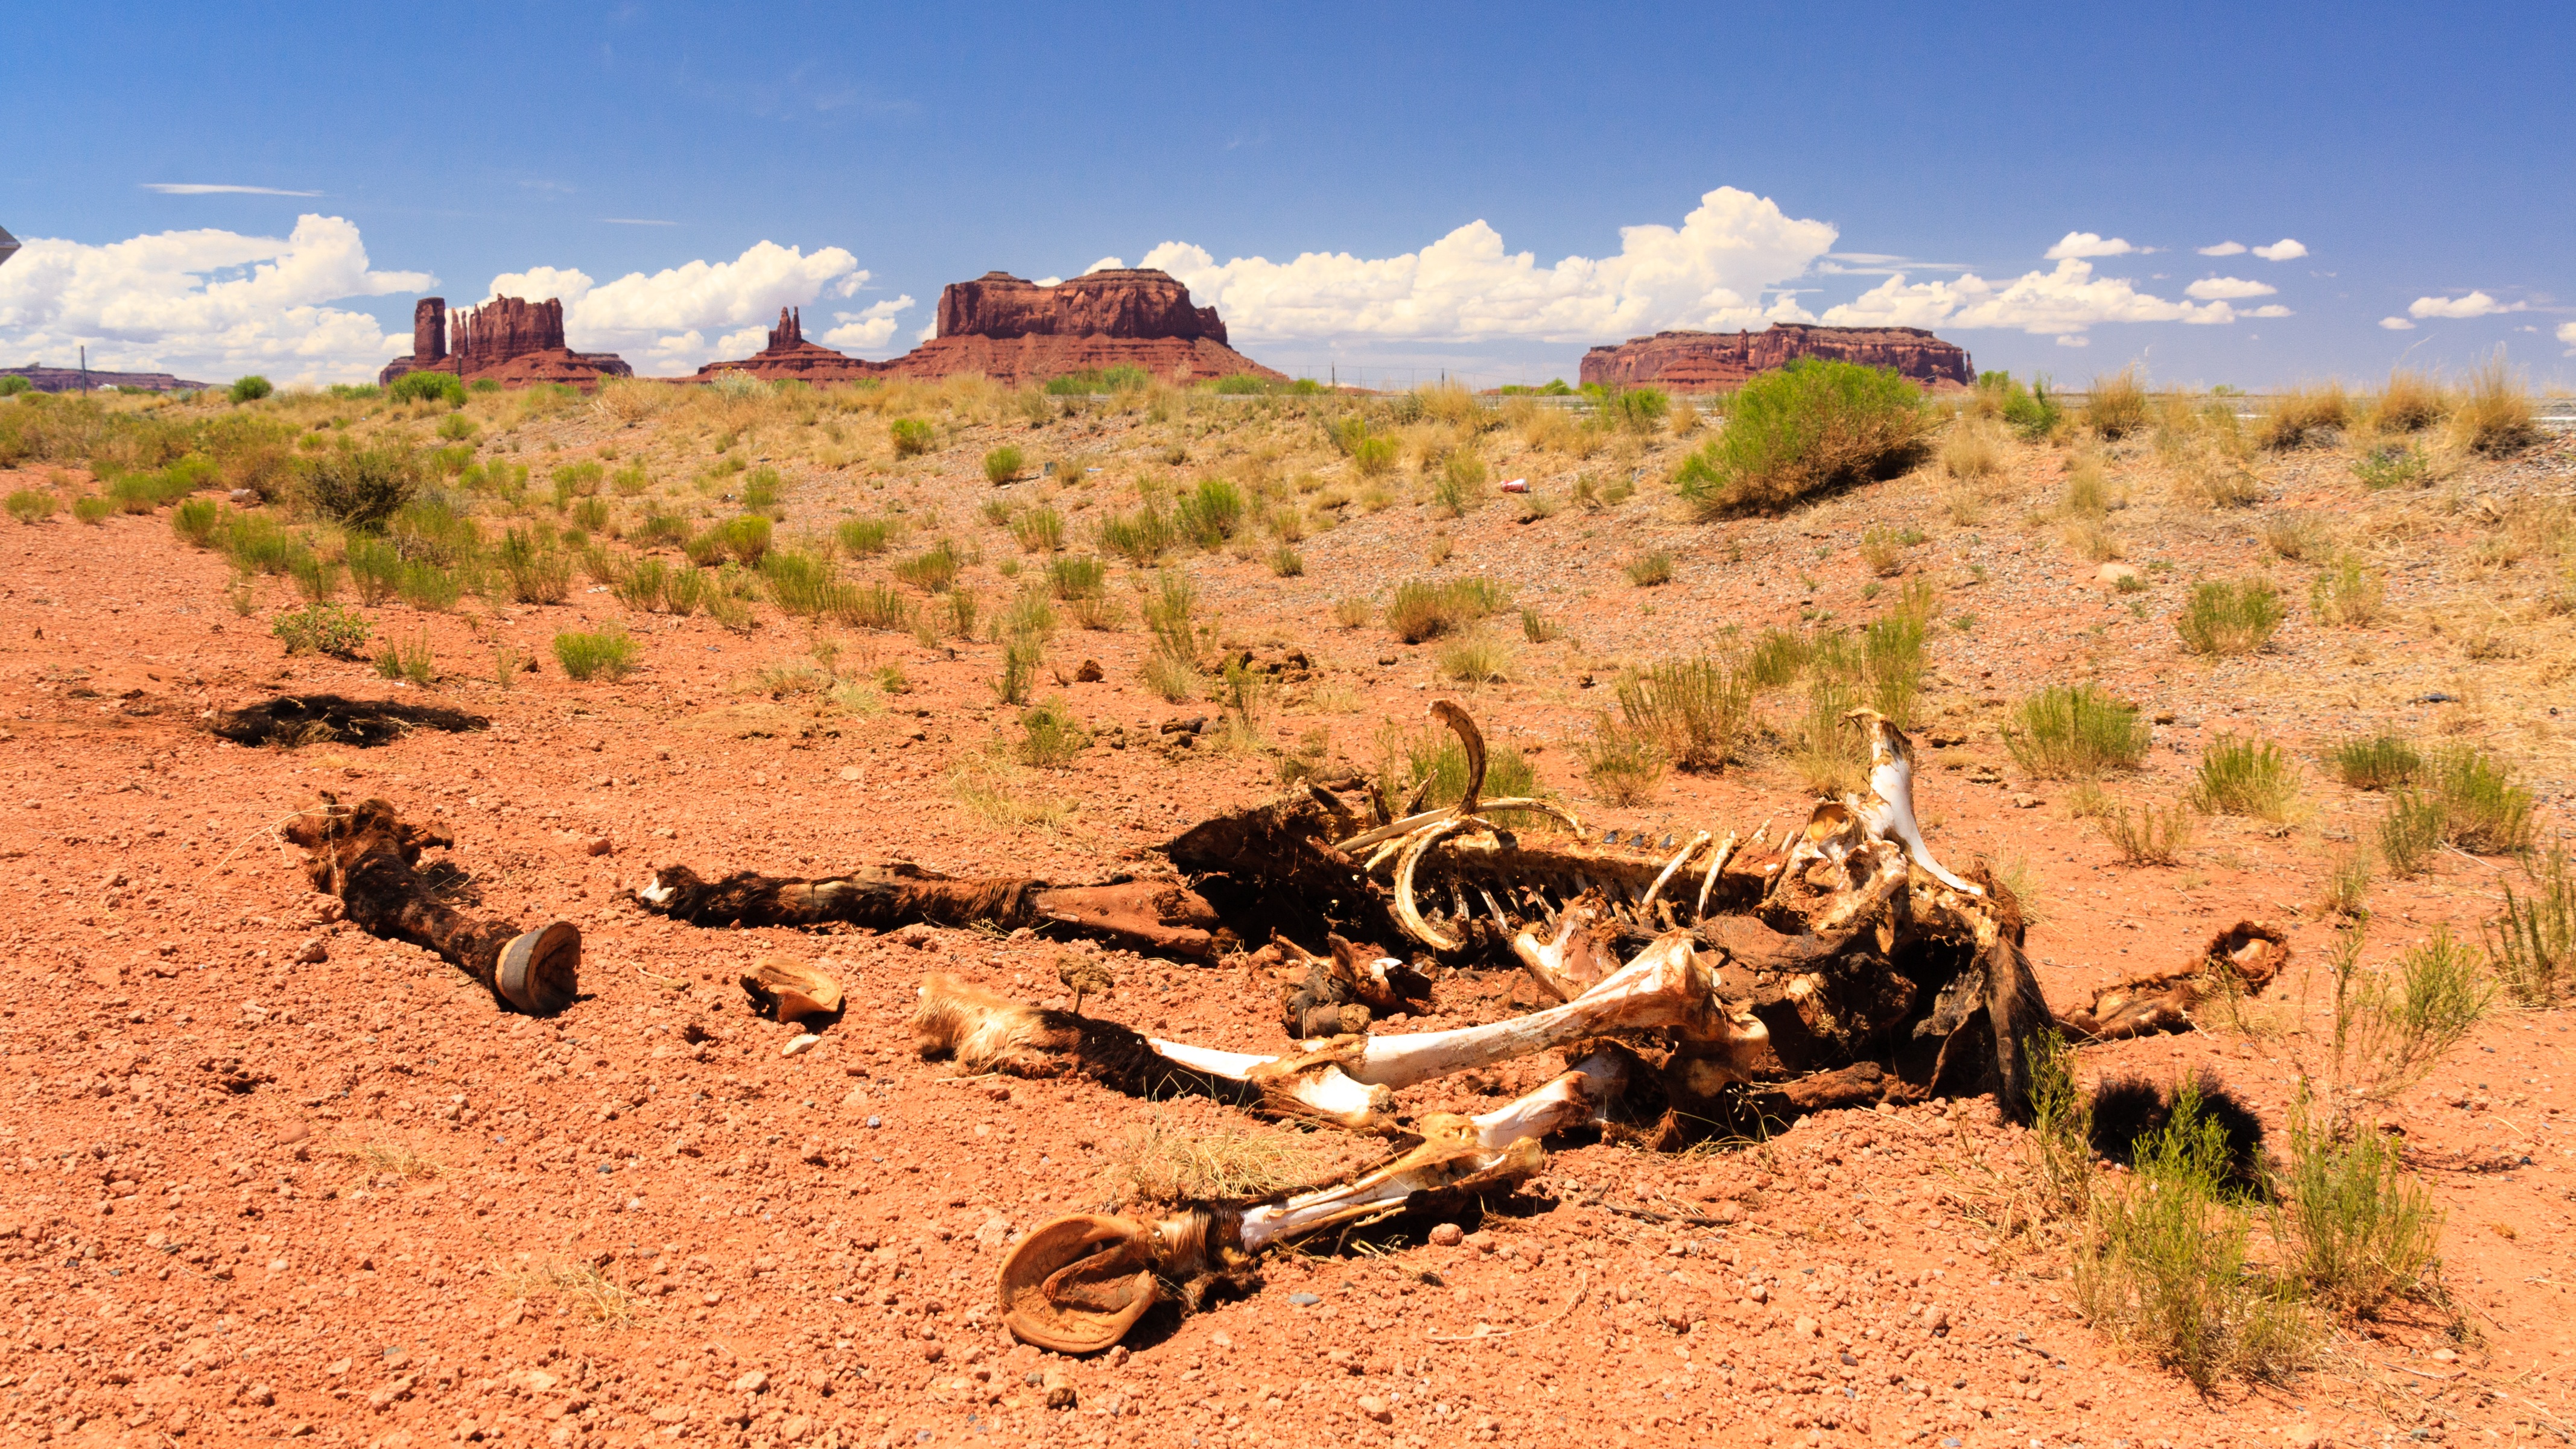
landscape, wilderness, desert, adventure, valley, horse, usa, soil, savanna, national, geology, plateau, culture, skeleton, ecosystem, wadi, monument valley, natural environment, geographical feature, aeolian landform, geological phenomenon